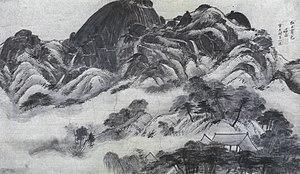
La peinture, en Corée, une forme de l'art coréen particulièrement remarquable, se manifeste sous les formes les plus diverses, depuis les antiques peintures murales, préservées dans les tombes du royaume de Koguryo, les bannières bouddhiques aux couleurs intenses, les peintures de lettrés à l'encre, les paravents décoratifs, jusqu'à la peinture telle qu'elle est pratiquée dans l'art contemporain. La peinture moderne coréenne intègre, par ailleurs, les œuvres des artistes coréens, sur tout le territoire de la Corée, Corée du Nord et Corée du Sud et au sein de la diaspora coréenne dispersée dans le monde.
Jeong Seon, ou Chong Son est un peintre paysagiste coréen. Il est aussi connu sous le nom de Gyeomjae avec lequel il signait ses peintures. Son nom de courtoisie était Wonbaek. C'est l'un des rares peintres coréens qui se distingue des styles traditionnels chinois. Il développa son propre style basé sur des paysages coréens, ce qui fait de lui un des chefs de file du jingyeong, la « vue authentique ». Toutefois, ses peintures sont aussi classées comme faisant partie de l'école du Sud. Il est connu pour avoir quitté fréquemment son studio pour peindre les paysages comme il les voyait vraiment. Il a ainsi inspiré d'autres artistes qui l'ont suivi, il a eu un impact durable sur la peinture Joseon.